New York City in the American Civil War

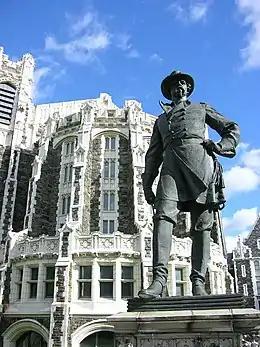
Statue of Alexander S. Webb at City College of New York campus in Harlem, New York City

Riker's Island was used as a military training ground for both white and United States Colored Troops during the Civil War; the latter were authorized in 1863. New soldiers were trained at "Camp Astor", named for the millionaire John Jacob Astor III, who provided funding for the army. Among the early regiments trained at Camp Astor were the Anderson Zouaves, commanded by Col. John Lafayette Riker, a descendant of the family who had owned the island.